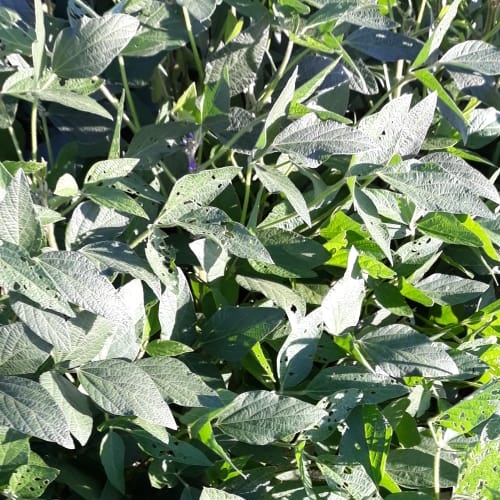
Label: Diabrotica_speciosa